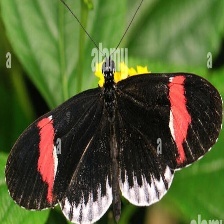
Species: RED POSTMAN
Butterfly family (ImageNet category): monarch